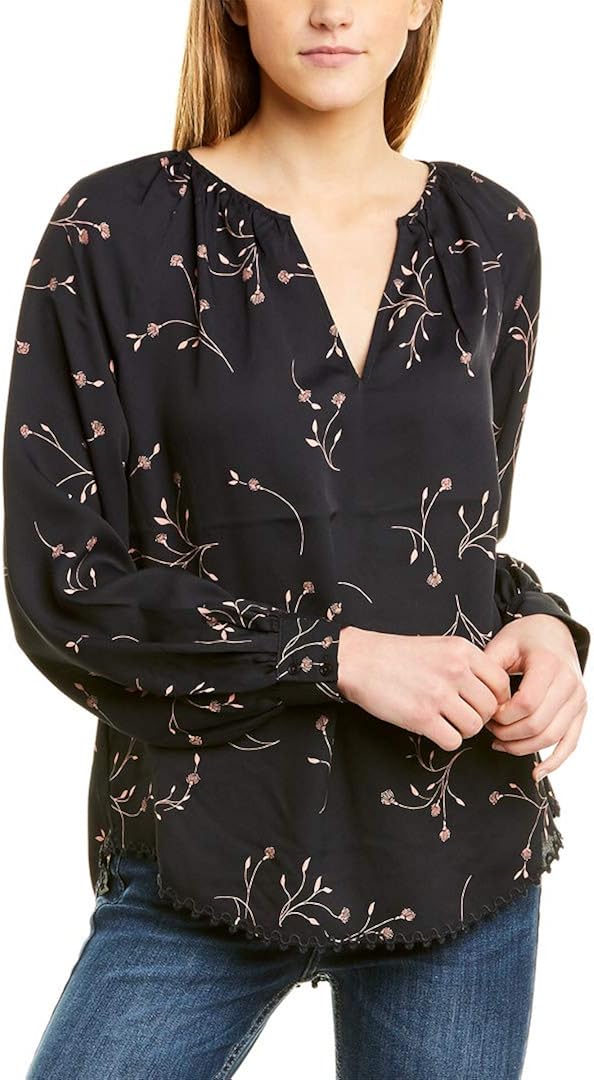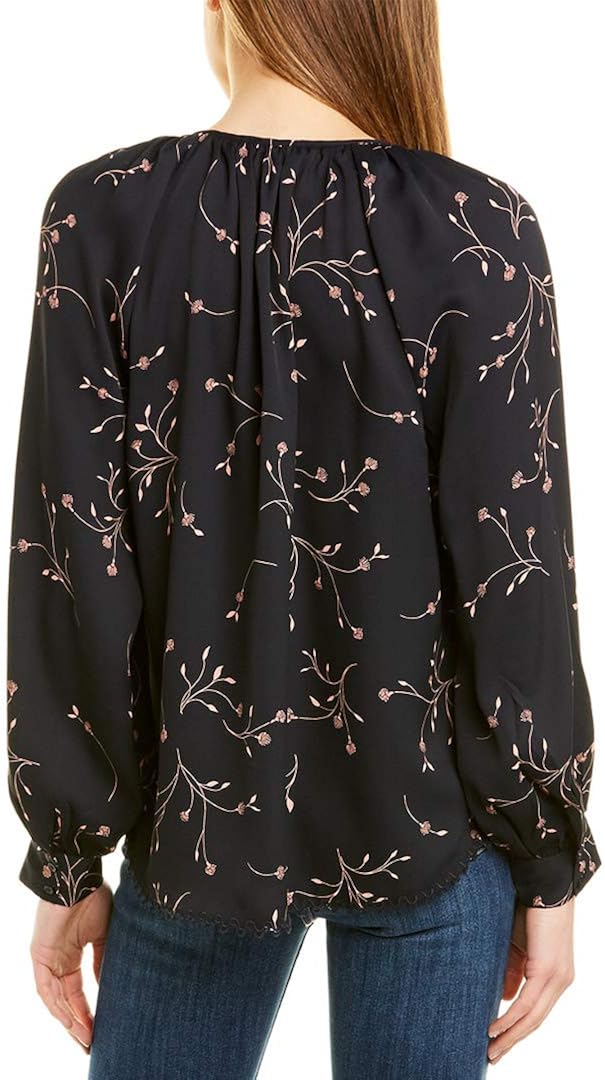
Joie Womens Women's Allea
Category: AMAZON FASHION
Inspired by the Bolona, one of our best selling bodies, this top has an easy silhouette that's both pared down and pretty.
Features: 100% Polyester | Imported | Button closure | Dry Clean Only | Features a very flattering v-neckline, long sleeves and delicate pleating along the shoulder. | Perfect with jeans for a casual look or with trousers for a more tailored look.